Arnika (NGO)

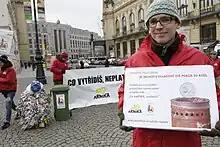
Petition activity 'You don't pay for what you separate' in Prague, 2013

Arnika is a Czech non-governmental organization (NGO) established on 29 September 2001, and officially registered as a civic association. It focuses on public participation, biodiversity protection, and eliminating toxic substances and waste.